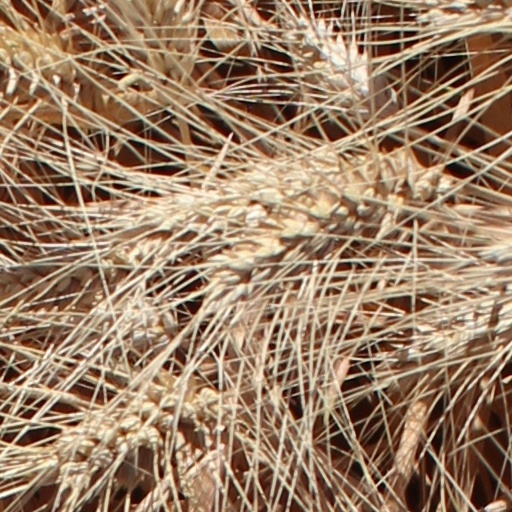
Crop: wheat